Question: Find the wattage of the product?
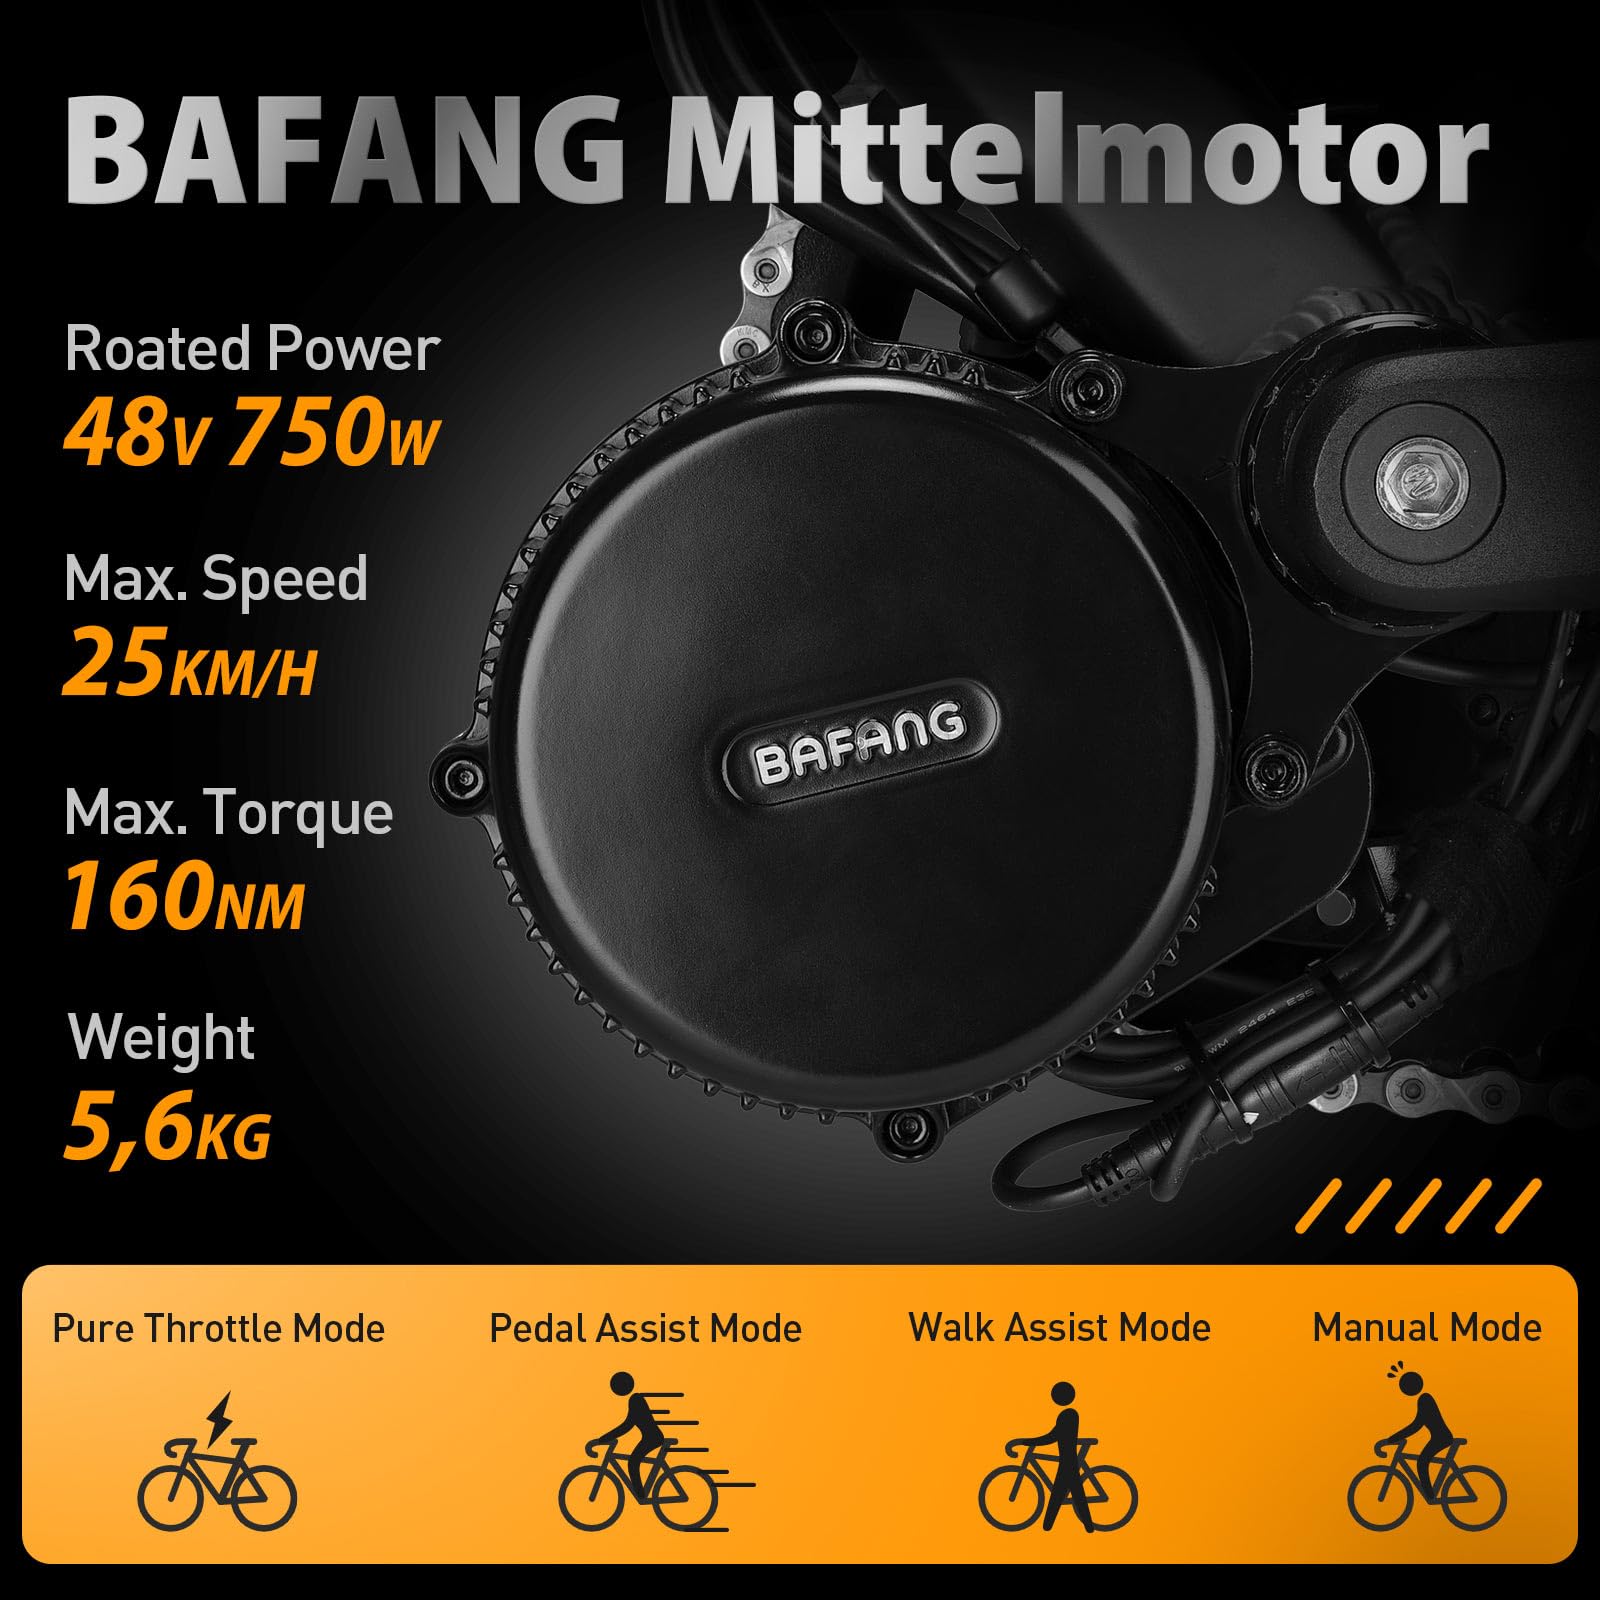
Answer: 750.0 watt